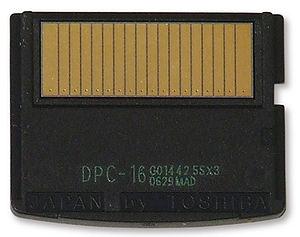
Le format xD est une carte mémoire utilisée pour les appareils photos, mais aussi pour les téléphones et ordinateur, principalement soutenue par Olympus et Fujifilm, qui l'ont abandonnée progressivement à partir de la fin 2010 pour la carte SD.